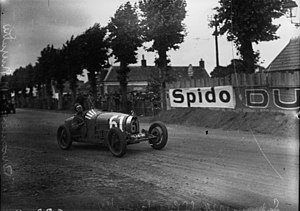
Bugatti / Under Ettore Bugatti / Succes i racerløb
1929 Bugatti Grand Prix
Bugatti er et af de mest eksklusive bilmærker nogensinde og er en beundret veteranbil. Firmaet har været en legende som producent af nogle af de bedste sportsvogne, der kunne købes for penge. Det oprindelige franske Bugatti-firma gik fallit under 2. verdenskrig, men produktionen er blevet genoptaget to gange, først i Italien og herefter af den tyske Volkswagen-koncern.